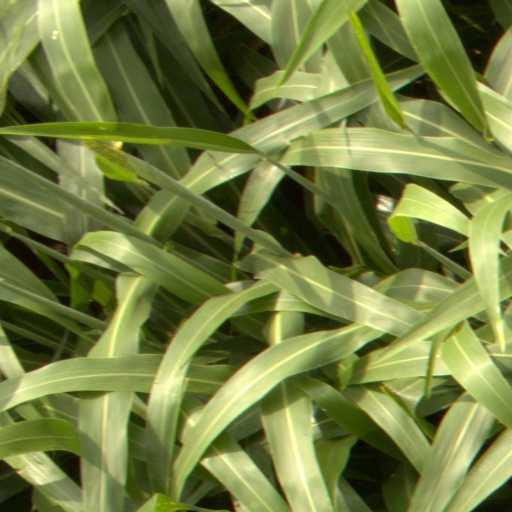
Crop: sorghum